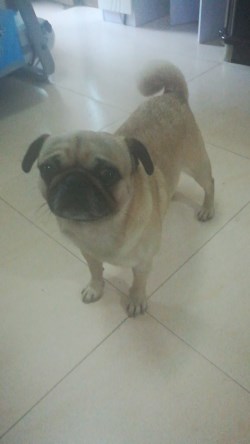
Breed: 798-n000130-pug